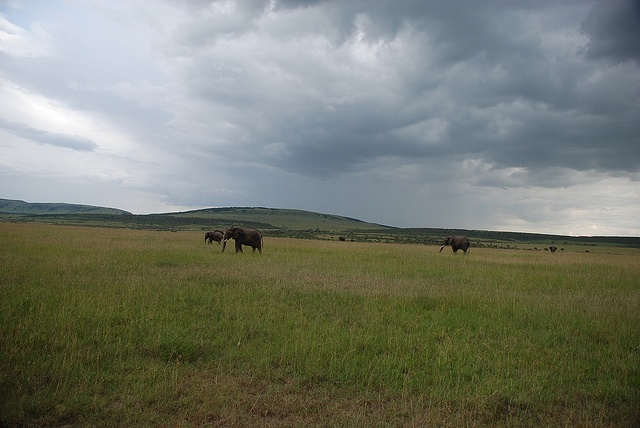
A herd of wild animals walking across a lush green field.
Several elephants are standing in an open field with a cloudy sky.
a group of horses standing around a grassy field under a grey sky
A picture of elephants roaming an open field.
Elephants walking through a wide valley under a cloudy sky.